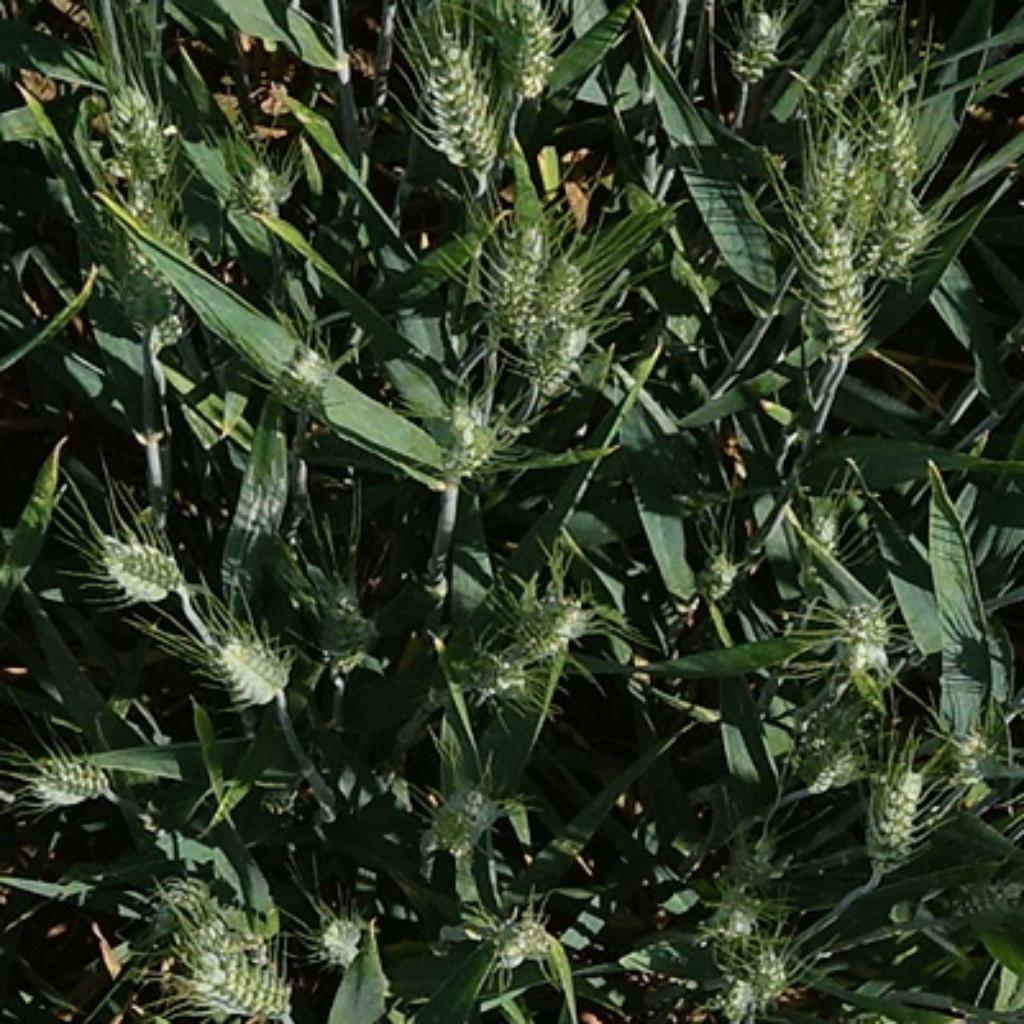
Country: France
Location: VLB
Wheat development stage: Filling